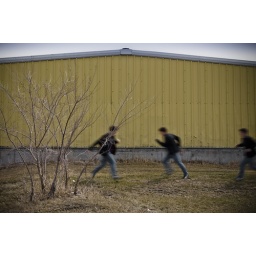
Just trying to live in a wooden house